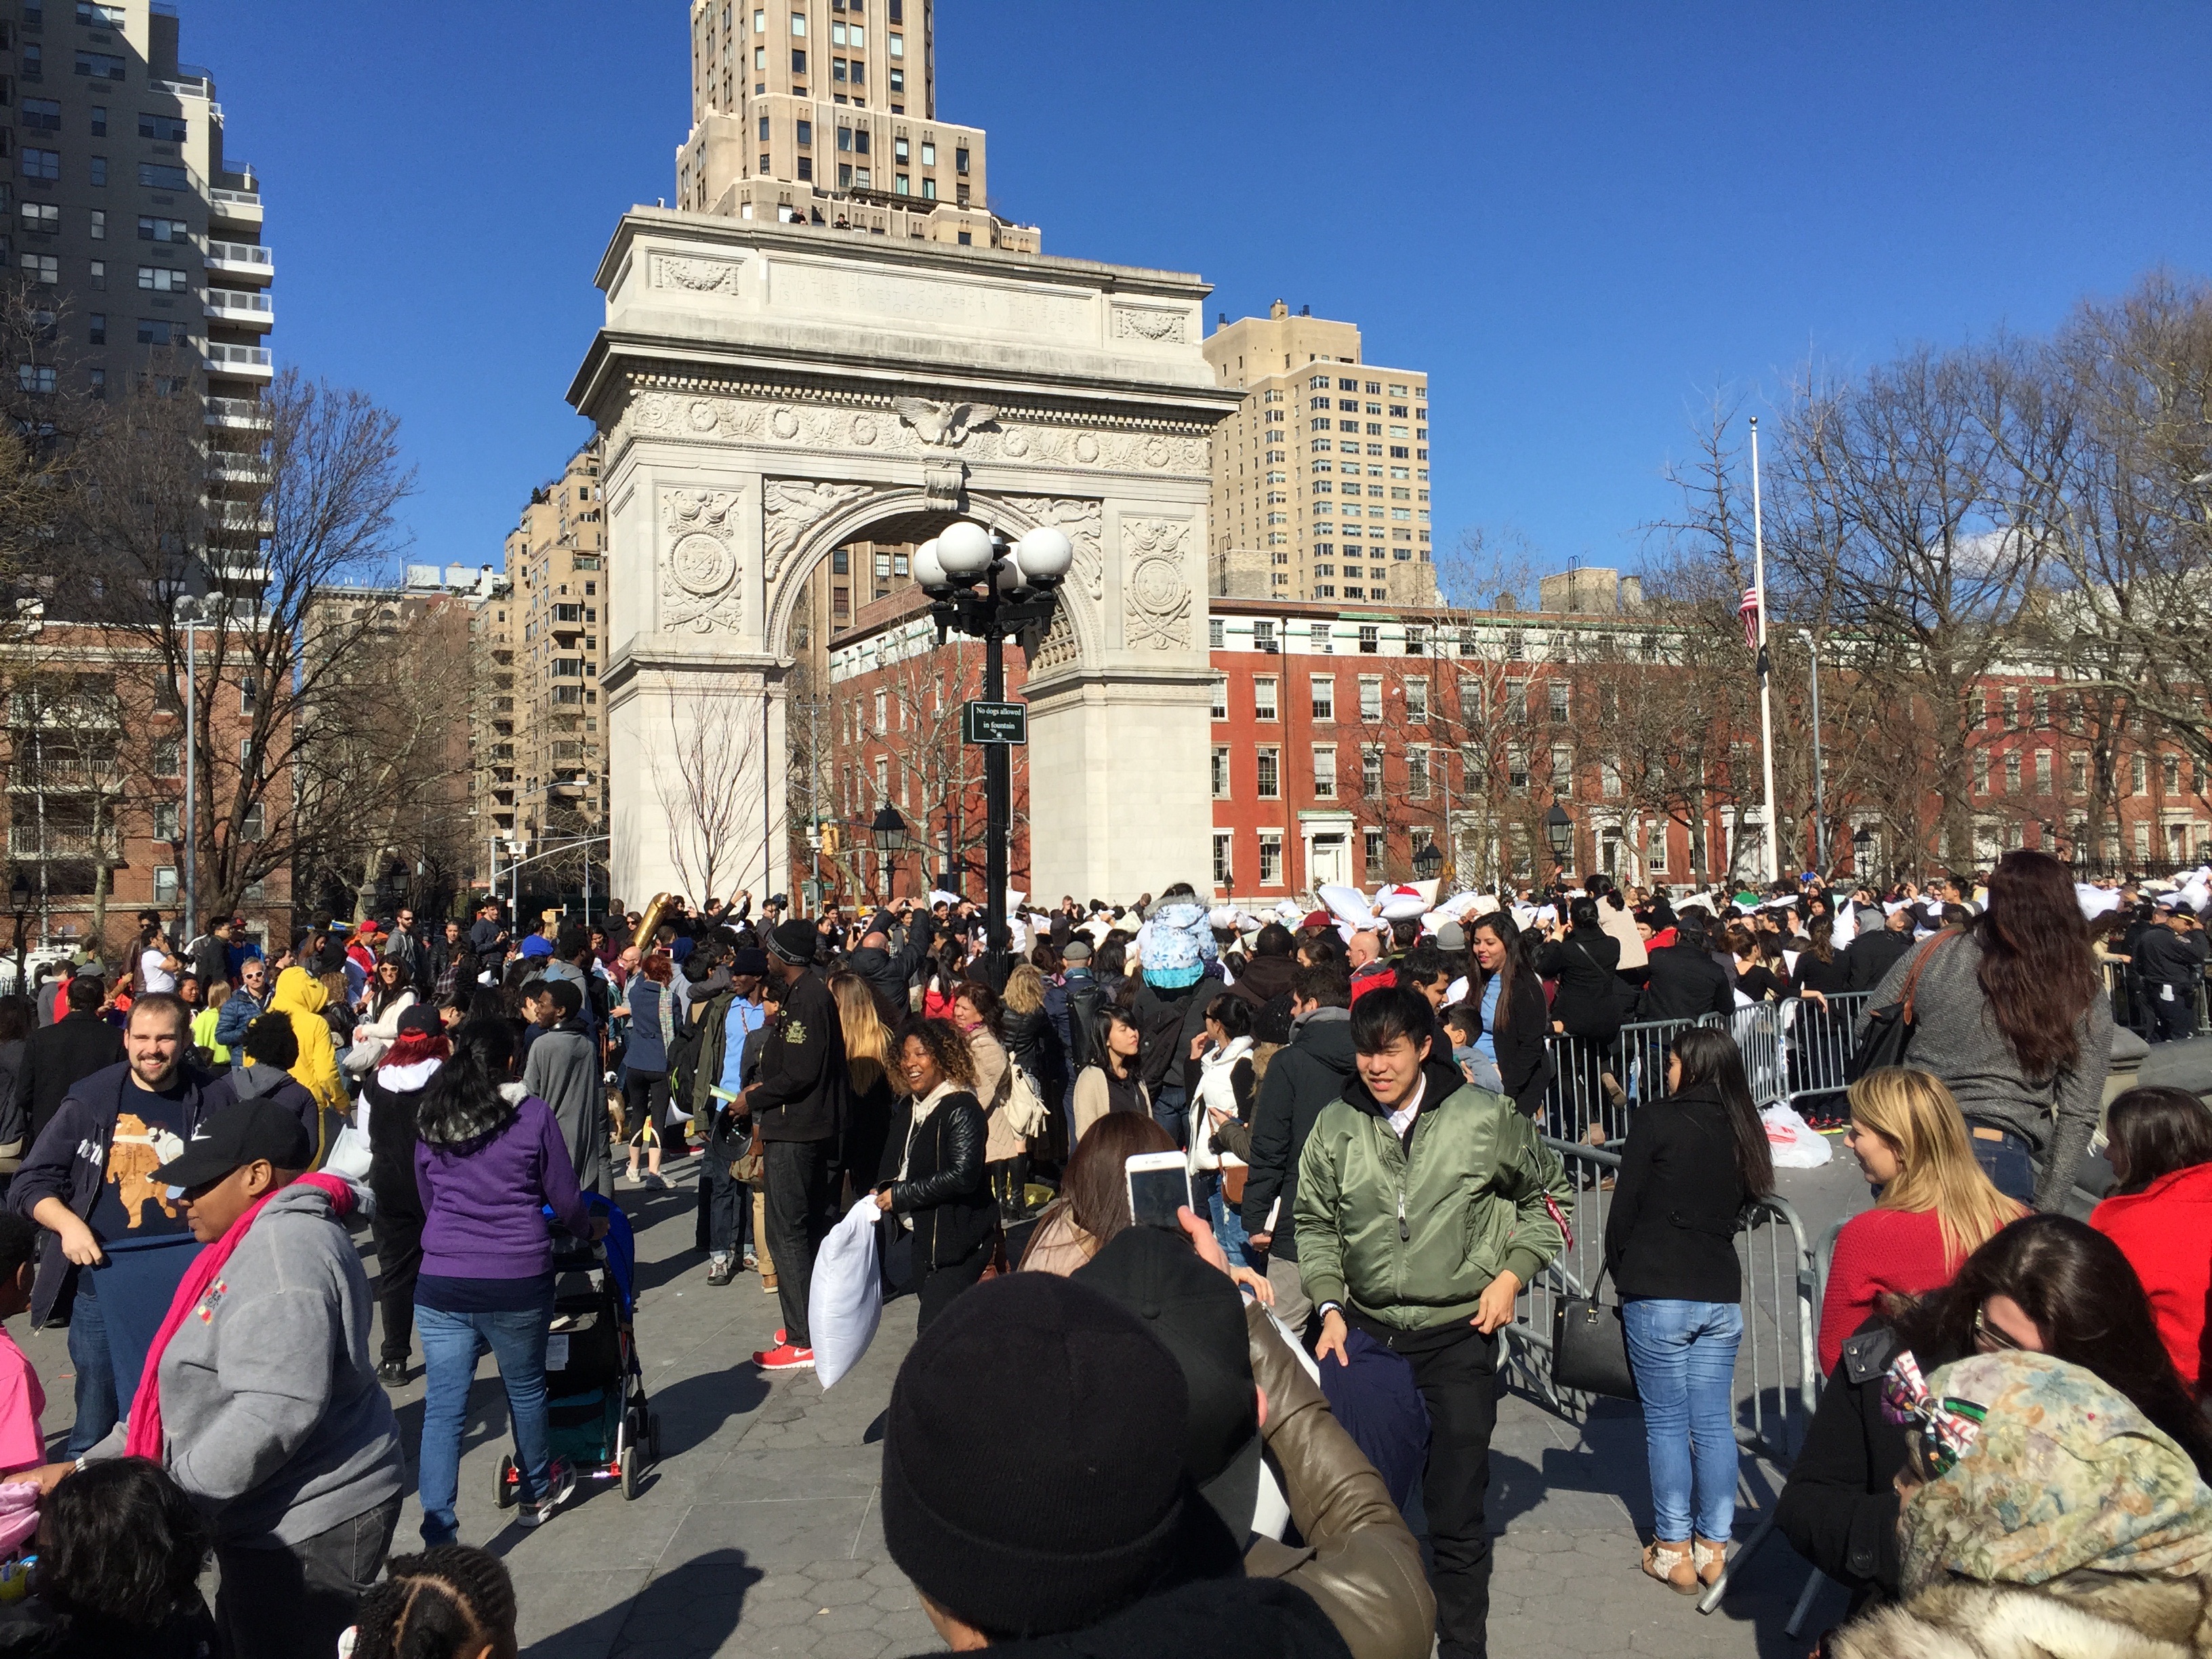
people, city, crowd, tourism, demonstration, endurance